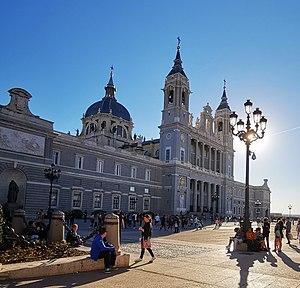
Cathédrale de la Almudena, Madrid, Espagne
La cathédrale Santa María la Real de la Almudena est la toute récente cathédrale de Madrid, capitale du royaume d'Espagne, construite face au palais royal au cours du XXᵉ siècle. Elle est le siège épiscopal du diocèse de la capitale. C'est une église de 102 mètres de longueur et de 73 mètres de hauteur construite sur base d'un mélange de différents styles : néoclassique à l'extérieur, néogothique à l'intérieur et néoroman dans la crypte.